Dolgarrog

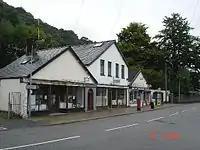
The shops at Dolgarrog

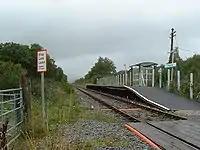
Dolgarrog Halt, on the Conwy Valley line, located across the river

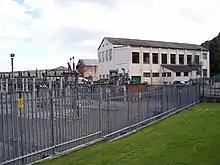
Dolgarrog power station, located next to the Aluminium Works

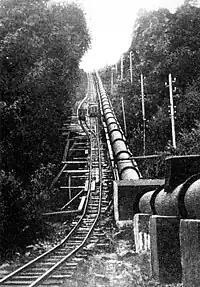
The incline up to the Eigiau Tramway, adjacent to the pipeline

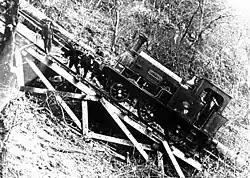
An engine being taken up the Dolgarrog incline to the Eigiau Tramway. Some of this timberwork still exists today.

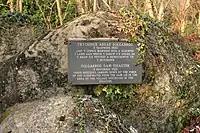
A slate plaque marking the beginning of the memorial walk

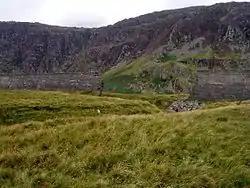
The breach in Llyn Eigiau dam, showing the gully cut by flood water. (A second, different breach was later deliberately made in the main wall to prevent it happening again.)

Dolgarrog is a village and community in Conwy County Borough, in Wales, situated between Llanrwst and Conwy, very close to the Conwy River. The village is well known for its industrial history since the 18th century and the 1925 Eigiau dam disaster. The population was 414 at the 2001 Census, increasing to 446 at the 2011 Census. The community extends up to, and includes part of, Llyn Cowlyd in the Carneddau.